Butterfly

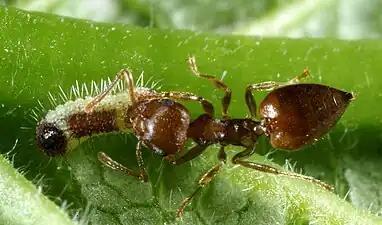
Mutualism: ant tending a lycaenid caterpillar, "Catapaecilma major"

Butterfly larvae, or caterpillars, consume plant leaves and spend practically all of their time searching for and eating food. Although most caterpillars are herbivorous, a few species are predators: "Spalgis epius" eats scale insects, while lycaenids such as "Liphyra brassolis" are myrmecophilous, eating ant larvae.